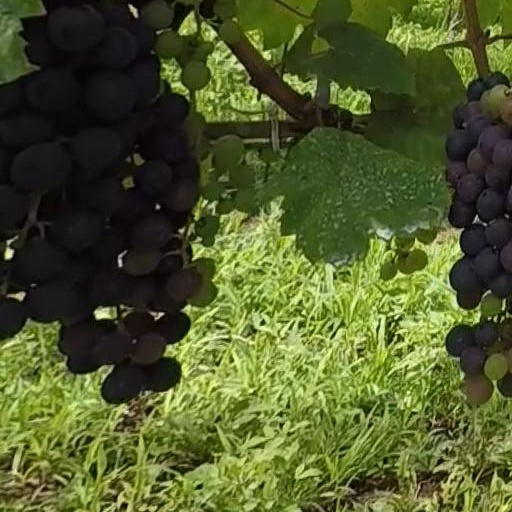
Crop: grape